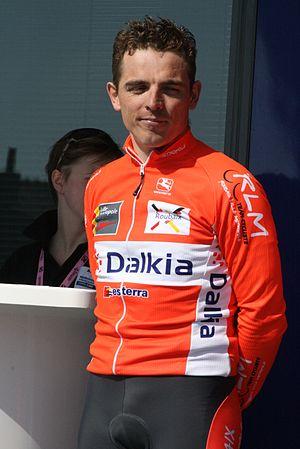
Présentation des coureurs au départ de la première étape Denis Flahaut
Denis Flahaut est un coureur cycliste français. Son palmarès comprend plusieurs victoires chez les professionnels où il évolue entre 2006 et 2015.